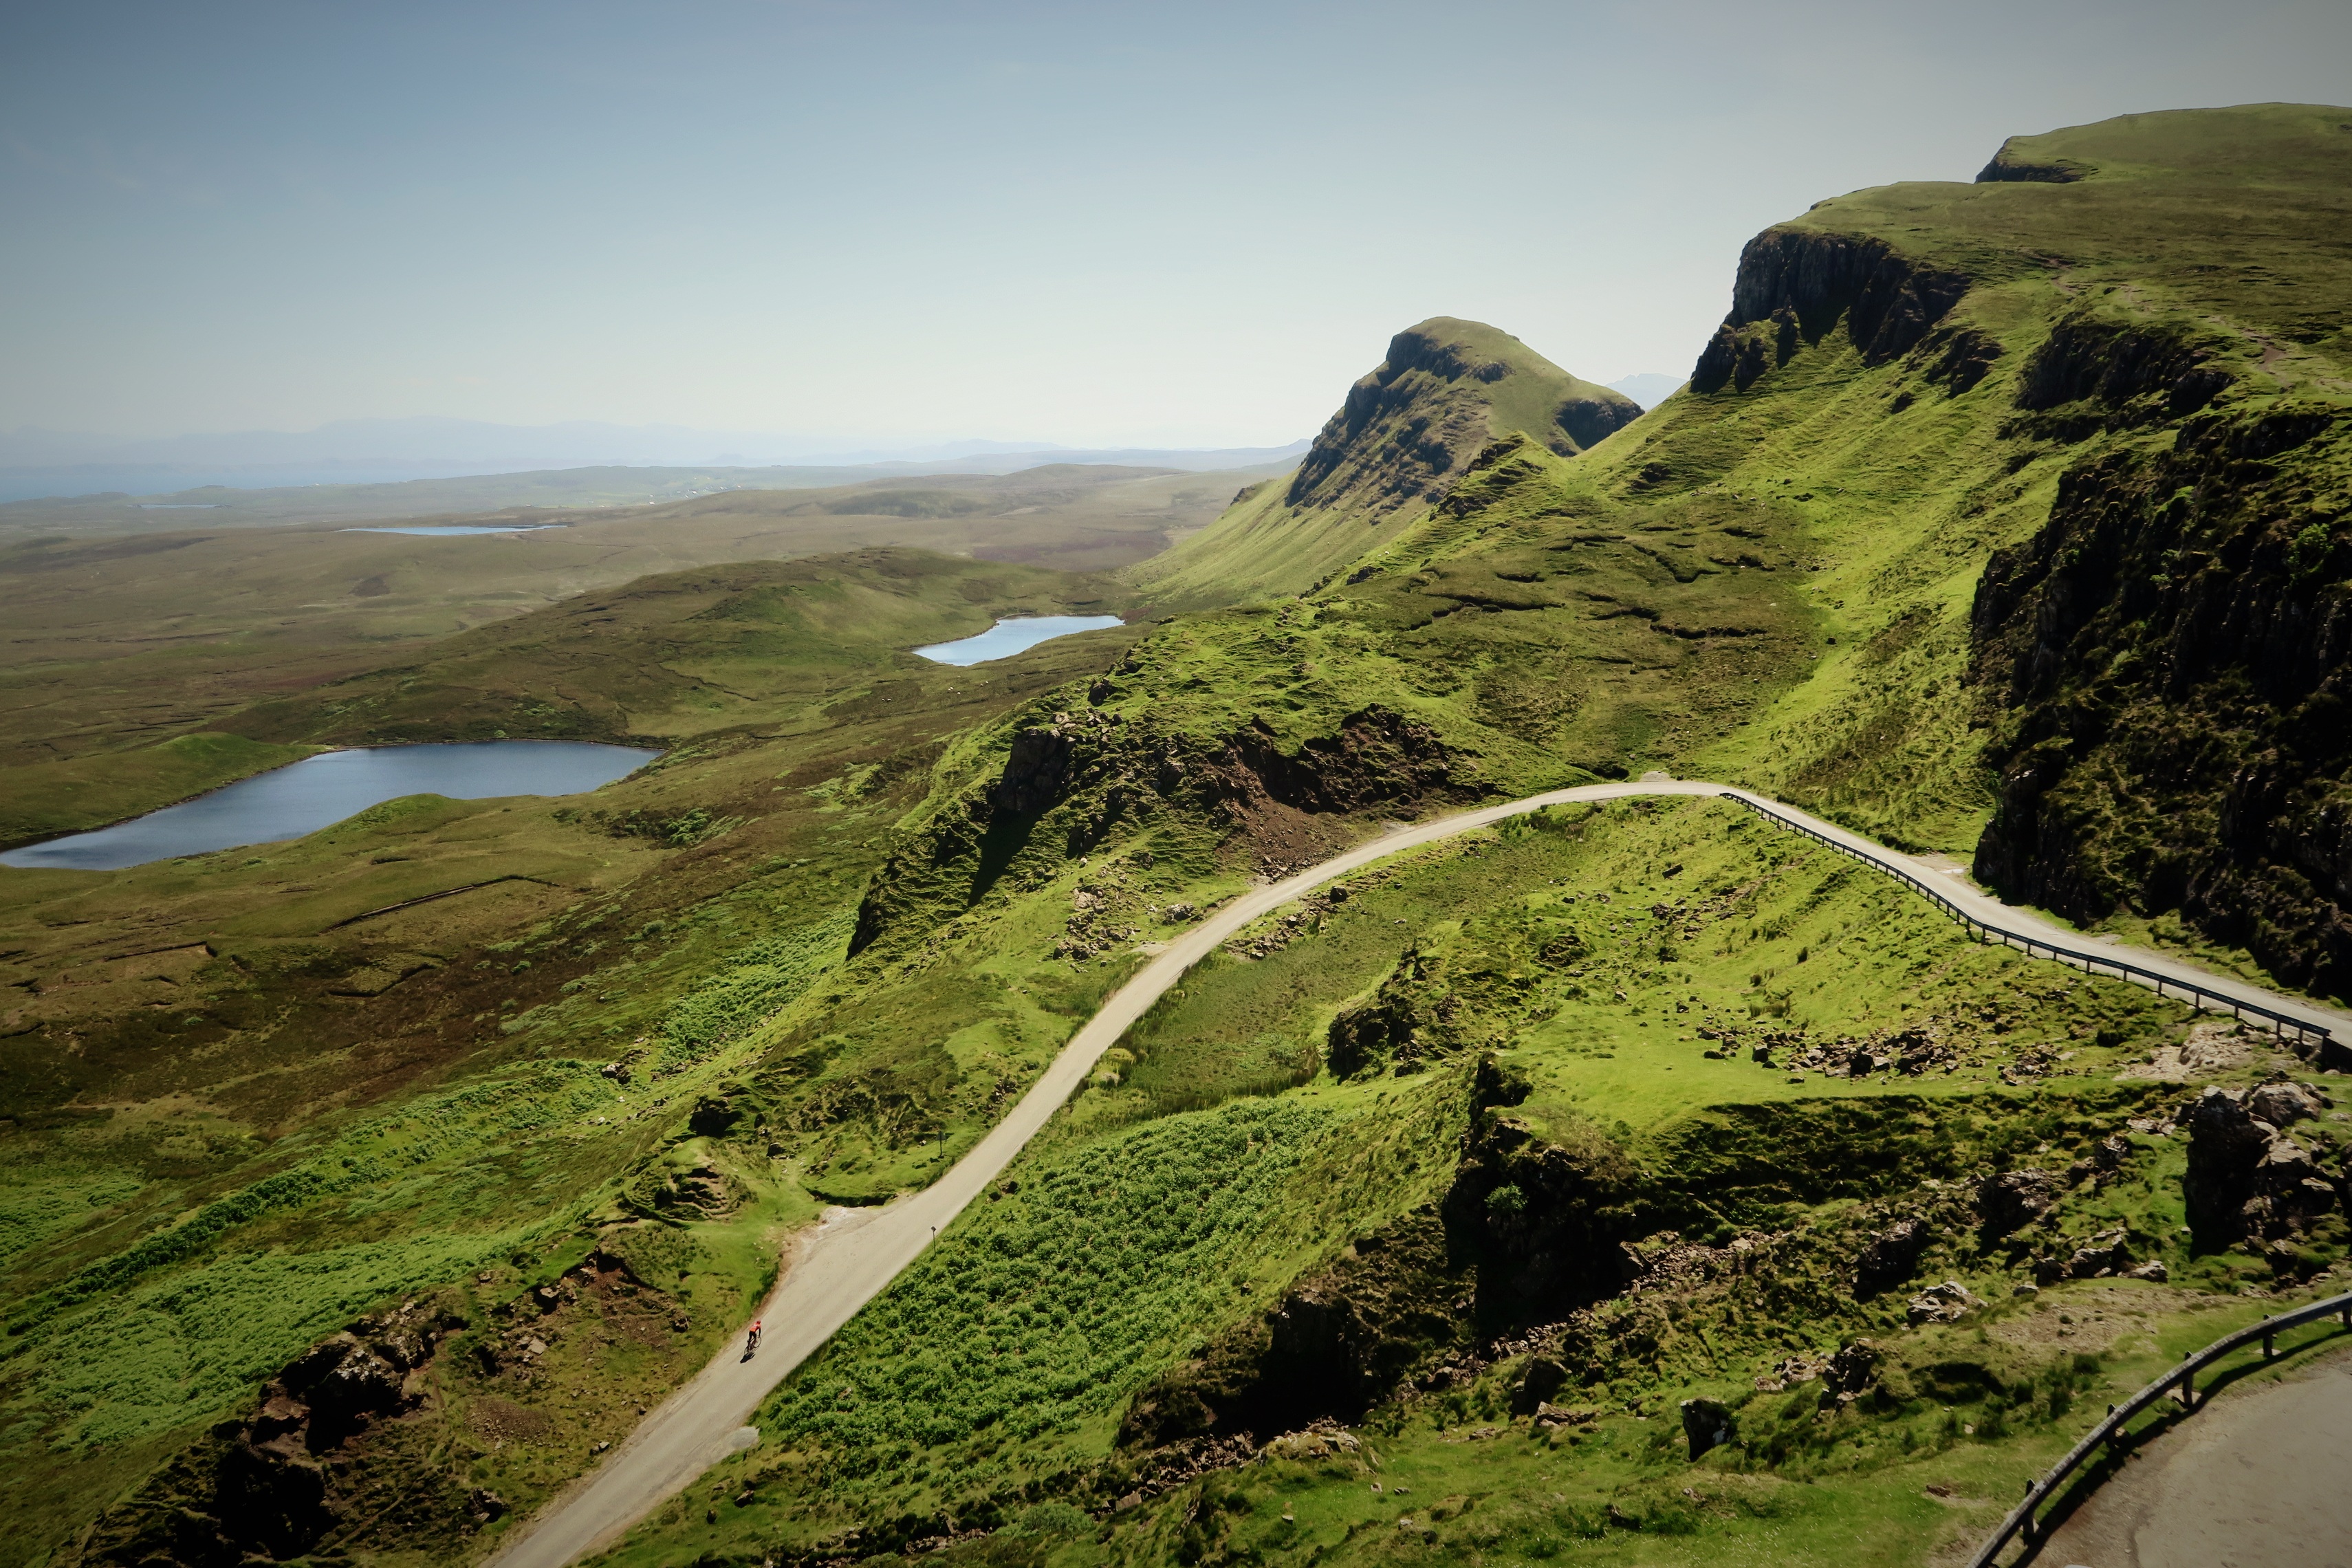
landscape, coast, water, nature, grass, walking, mountain, road, hill, lake, adventure, valley, mountain range, cliff, scenic, highland, terrain, ridge, outdoors, alps, plateau, fell, loch, rural area, landform, aerial photography, mountain pass, geographical feature, mountainous landforms